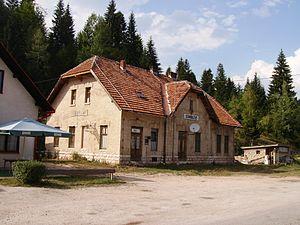
Stambolčić est un village de Bosnie-Herzégovine. Il est situé sur le territoire de la Ville d'Istočno Sarajevo, dans la municipalité de Pale et dans la République serbe de Bosnie. Selon les premiers résultats du recensement bosnien de 2013, il compte 82 habitants.